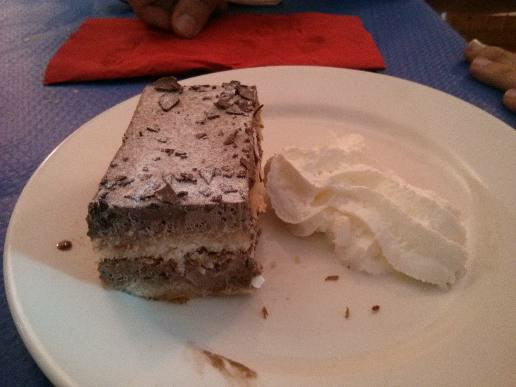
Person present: No